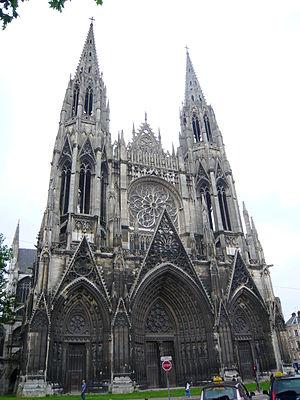
Abbatiale Saint Ouen de Rouen, vu avant de l'édifice.
La place du Général-de-Gaulle, couramment appelée place de l'hôtel de ville, est une place rouennaise.